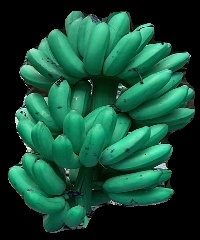
Variety: rasbale
Grade: grade1